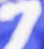
Number: 7